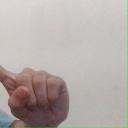
अक्षर: ए